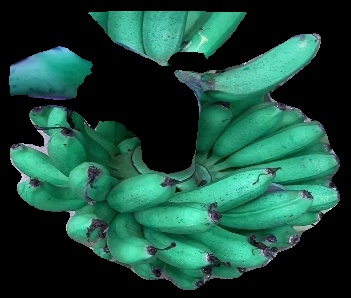
Variety: rasbale
Grade: grade1